Small modular reactor

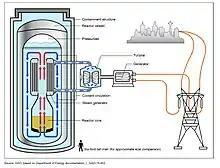
Illustration of a light water small modular nuclear reactor (SMR)

The small modular reactor (SMR) is a class of small nuclear fission reactor, designed to be built in a factory, shipped to operational sites for installation, and then used to power buildings or other commercial operations. The term SMR refers to the size, capacity and modular construction. Reactor type and the nuclear processes may vary. Of the many SMR designs, the pressurized water reactor (PWR) is the most common. However, recently proposed SMR designs include generation IV, thermal-neutron reactors, fast-neutron reactors, molten salt, and gas-cooled reactor models.